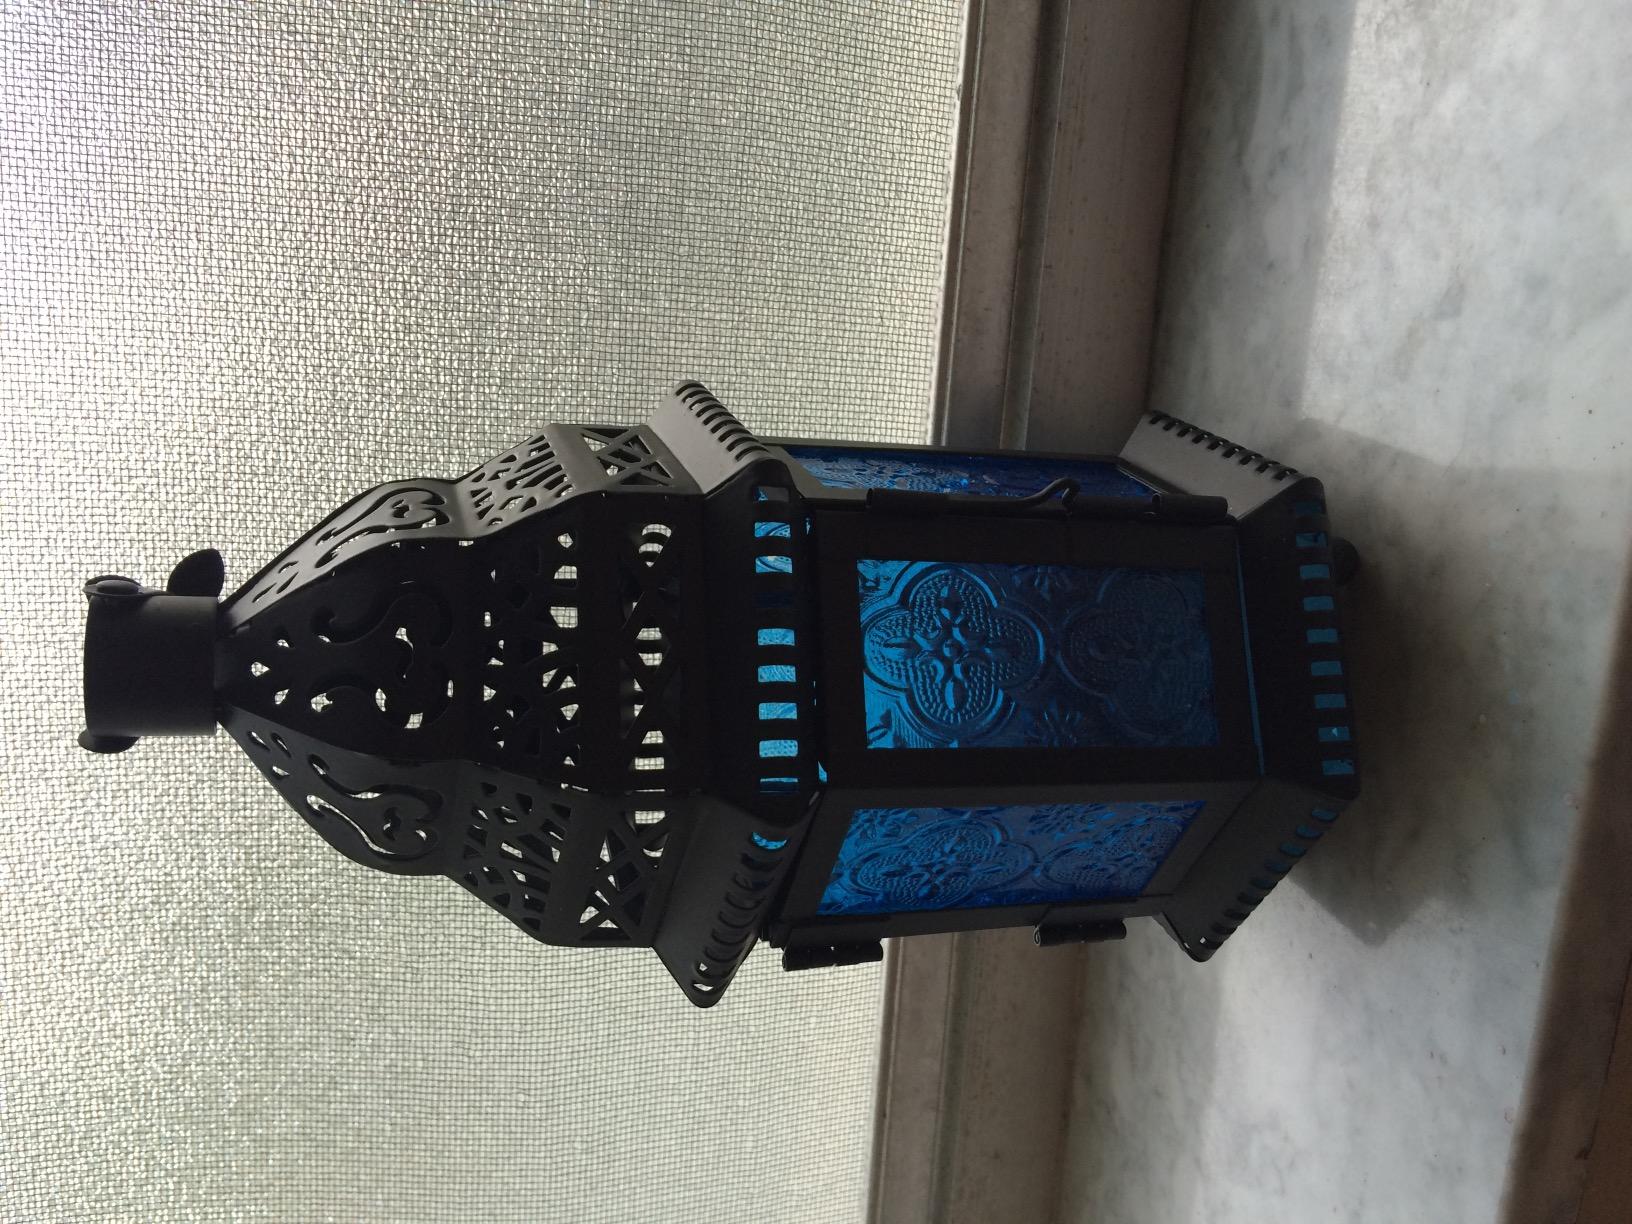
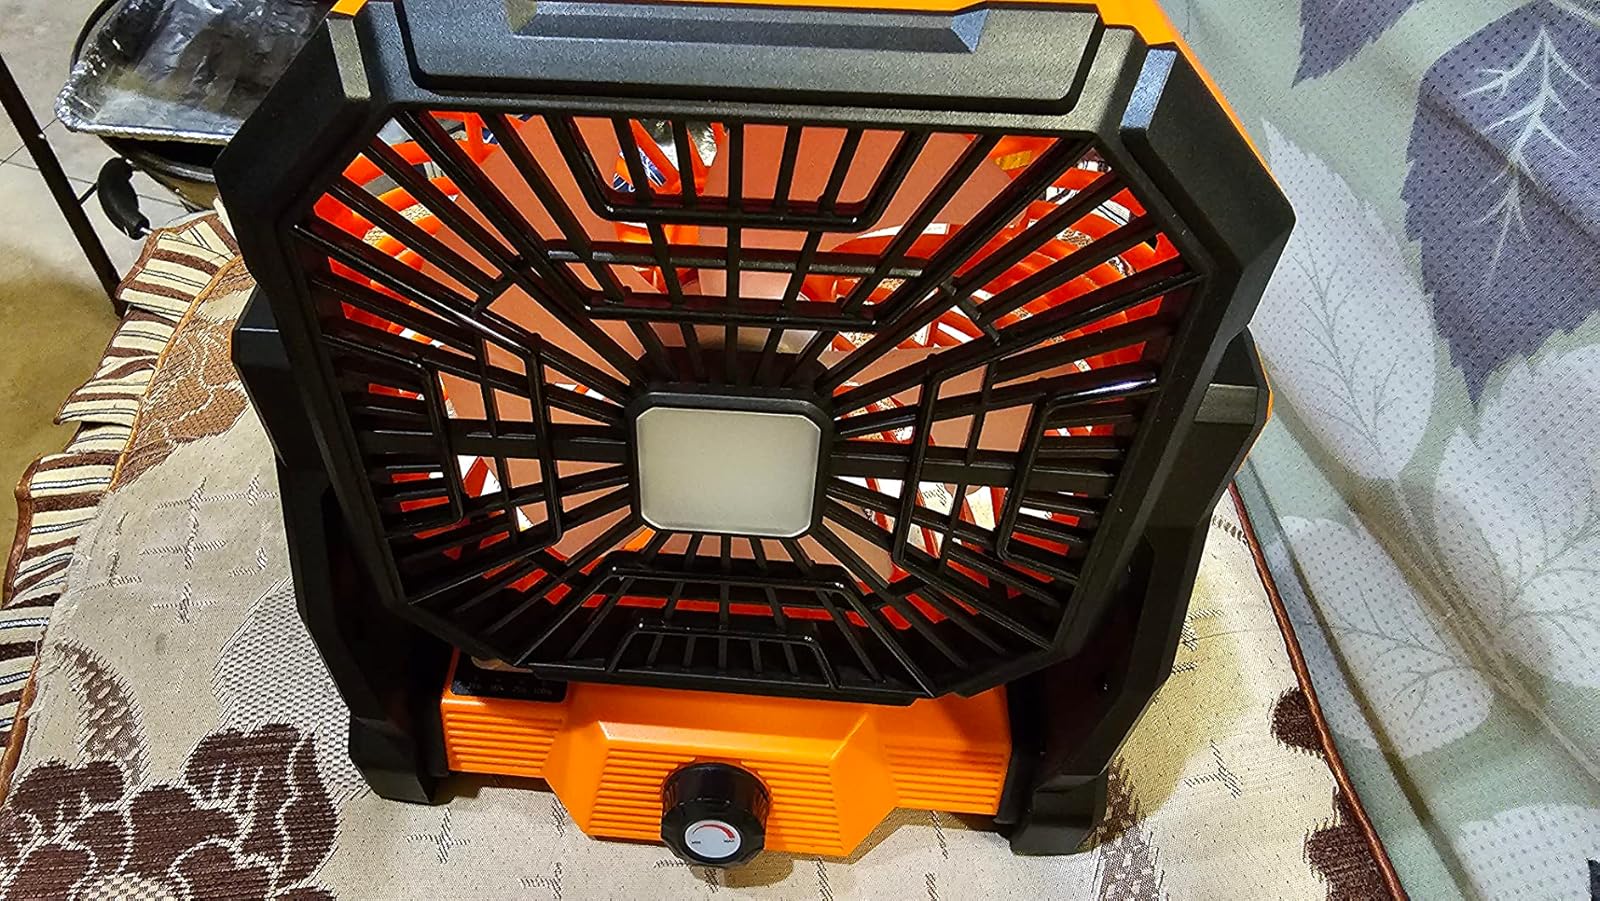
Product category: lantern
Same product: no